Para-alpine skiing

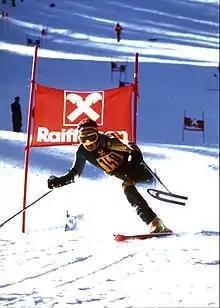
Mono-skier going down a hill

Alpine skiing was one of the foundation sports at the first Winter Paralympics in 1976 with slalom and giant slalom events being held. At the 1984 Winter Paralympics, the downhill event was added to the para-alpine programme, along with sit-skiing as a demonstration sport. At the 1992 Winter Paralympics in Albertville, downhill, giant and slalom events were on the programme. At the 1994 Winter Paralympics, the super giant slalom was added to the para-alpine skiing programme. In 1998, para-alpine skiing classes for sitting and visually impaired skiers were added as full medal events after only having standing classes competing in previous Games.